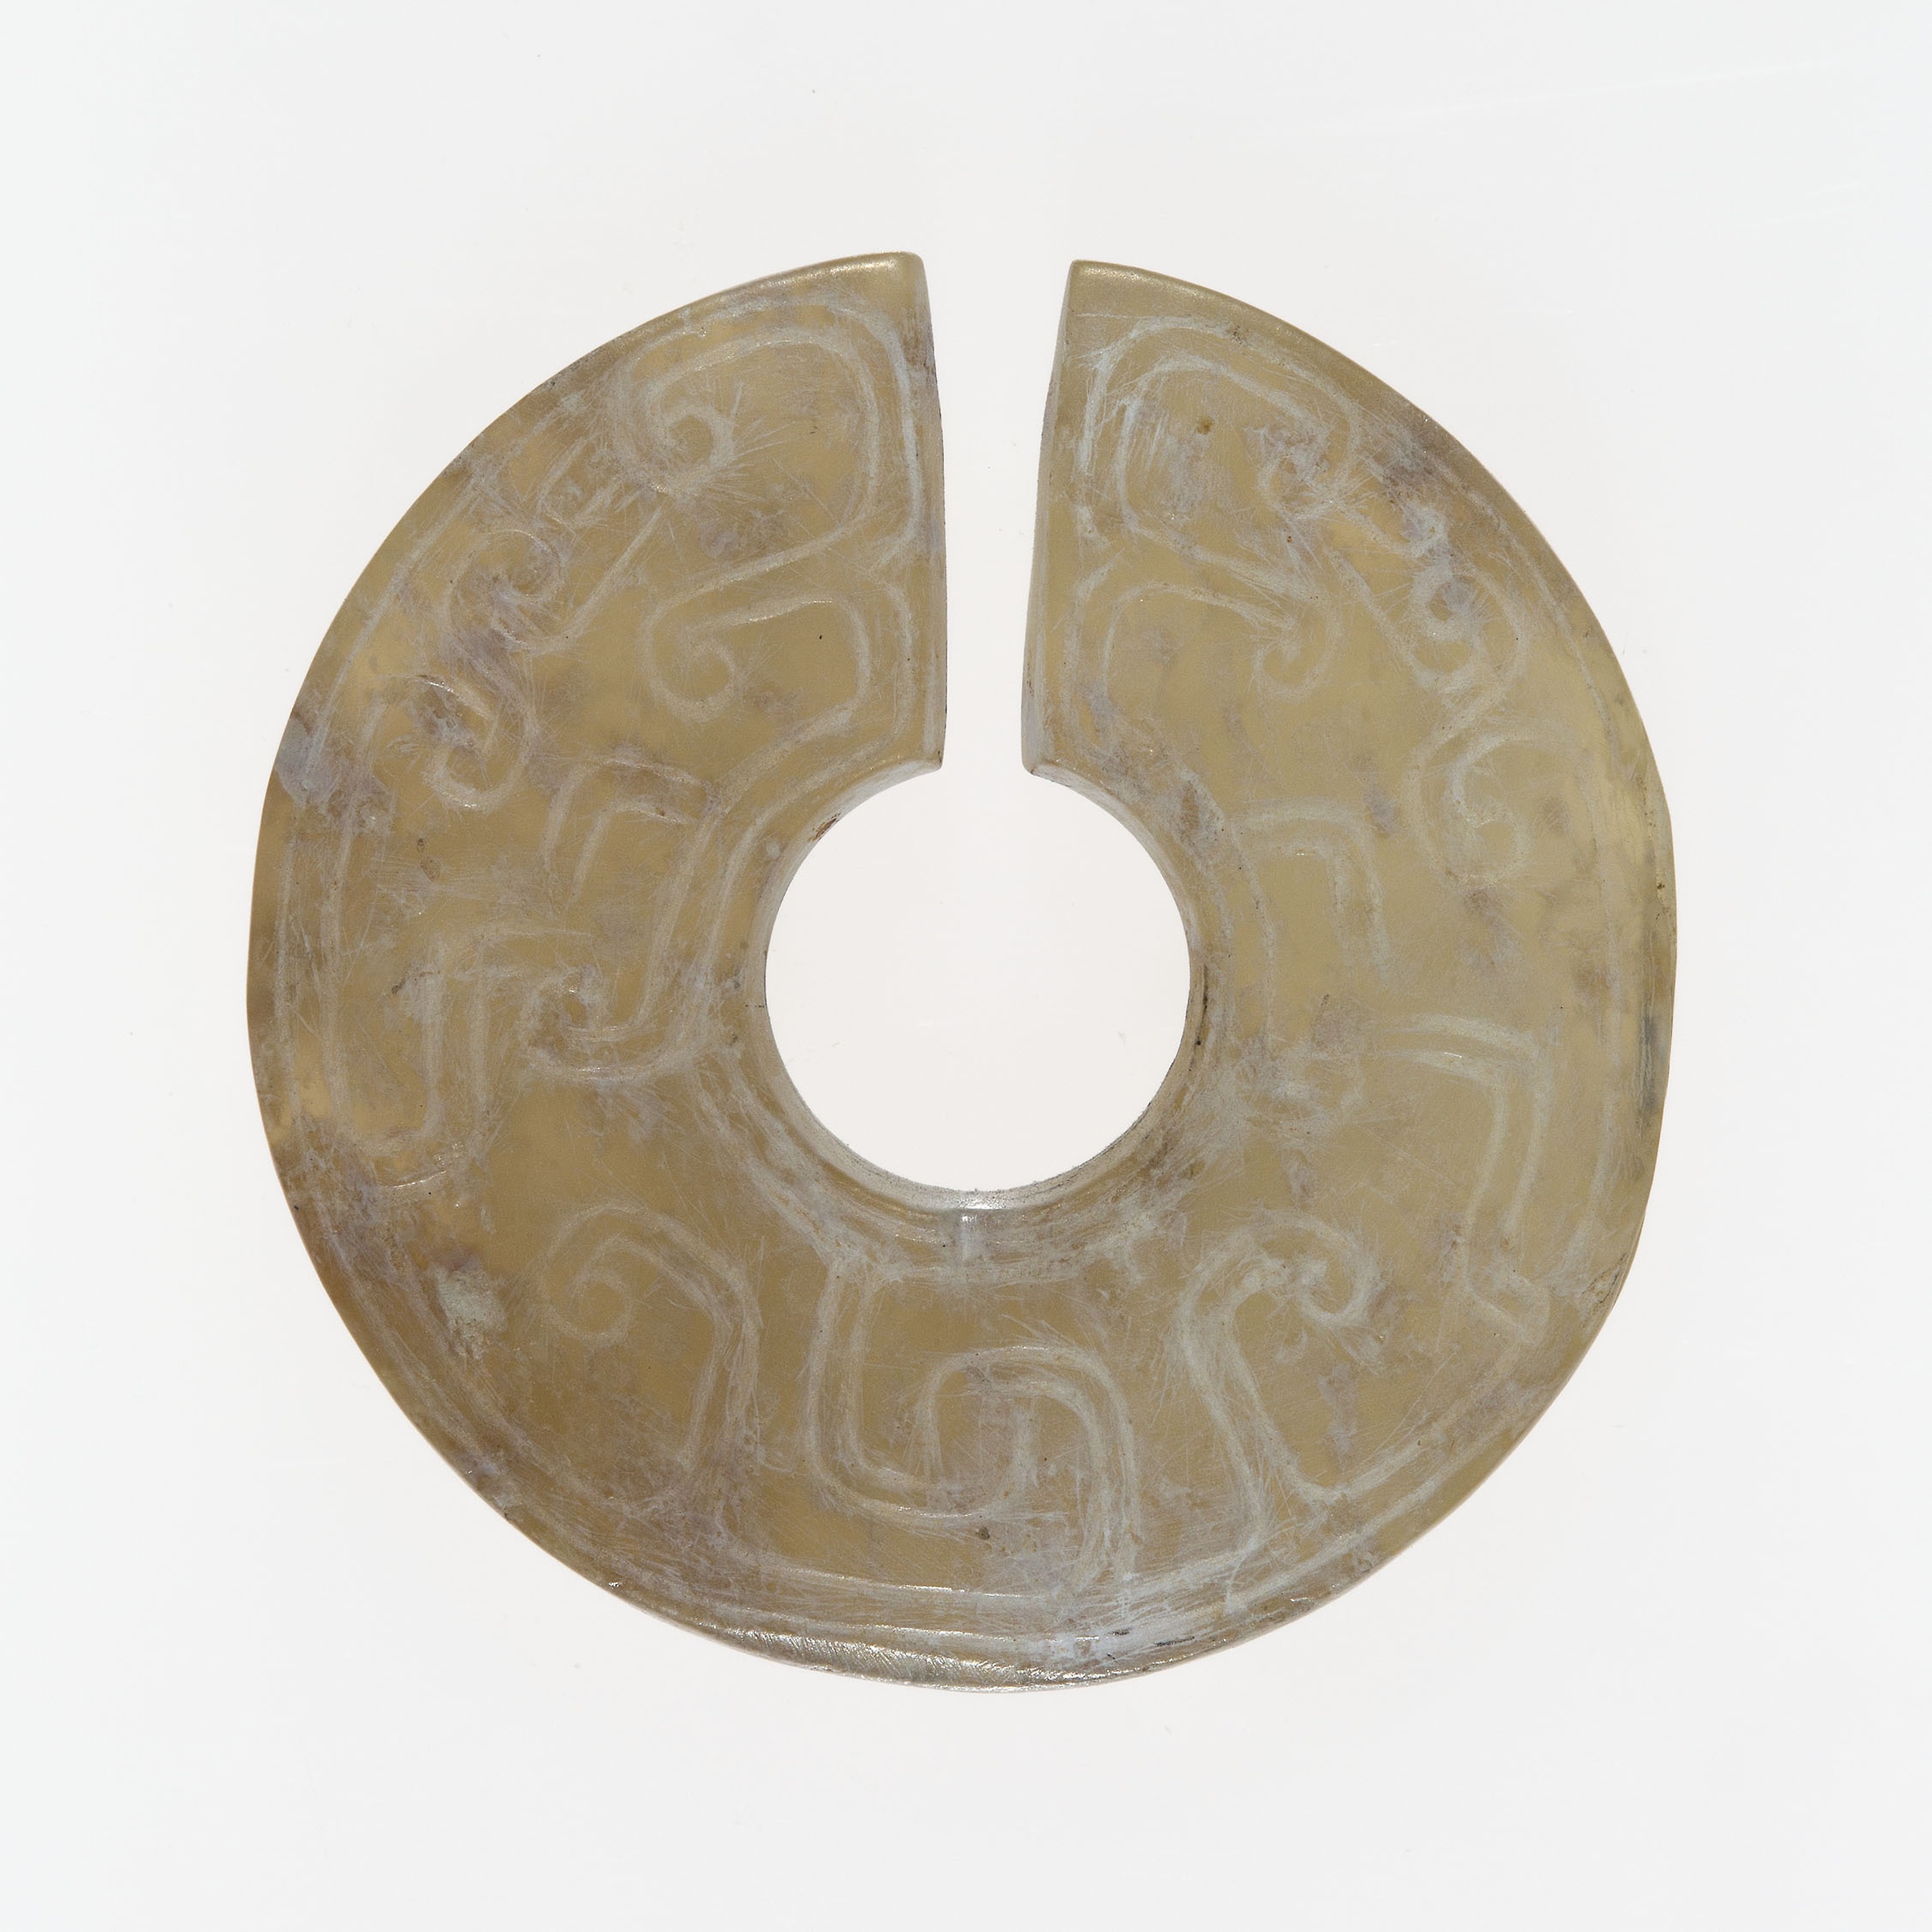
font, circle, metal